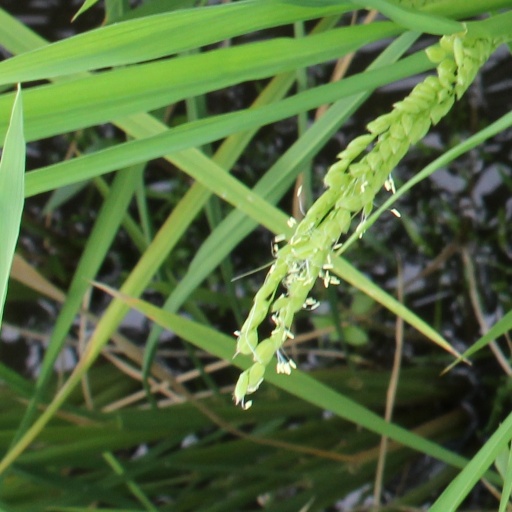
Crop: rice